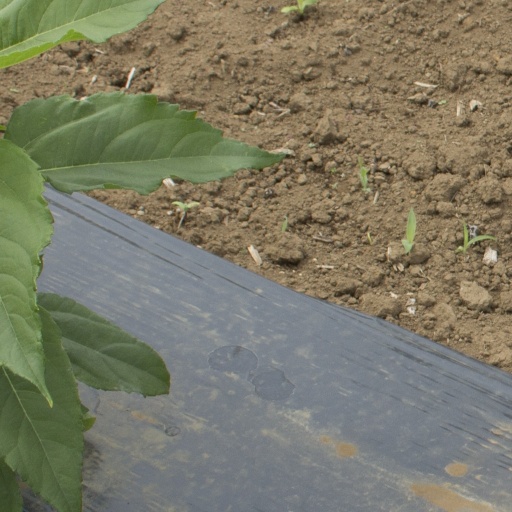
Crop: Jerusalem artichoke